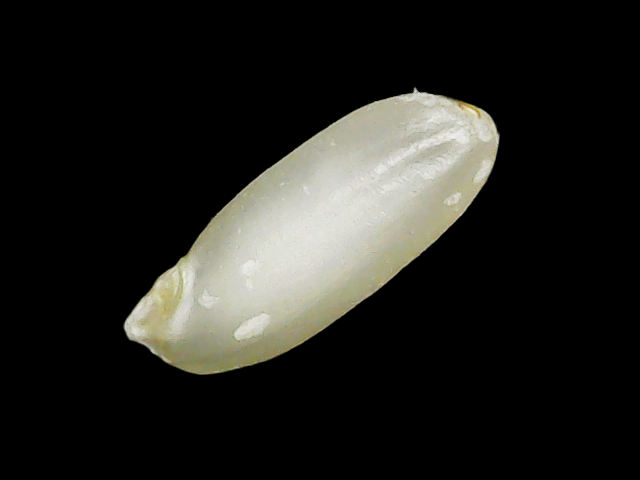
Rice variety: Binadhan24